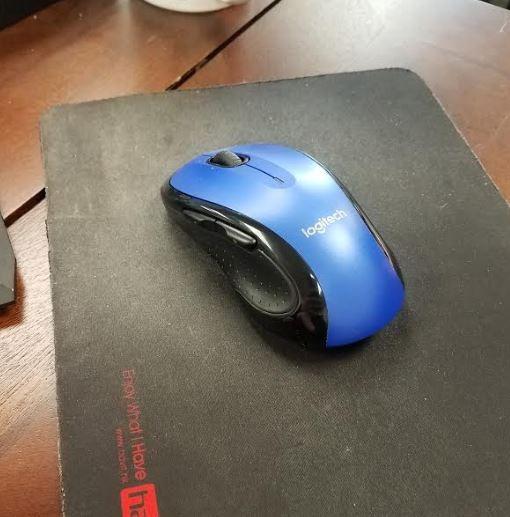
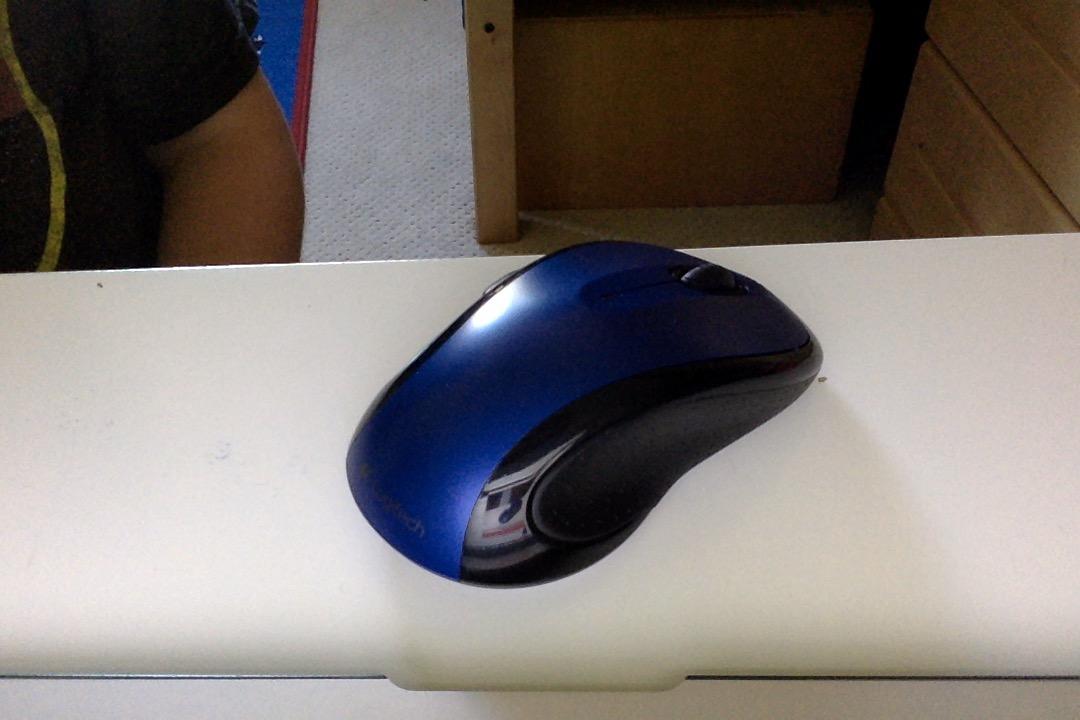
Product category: mouse
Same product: yes